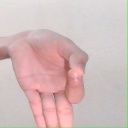
अक्षर: ज्ञ